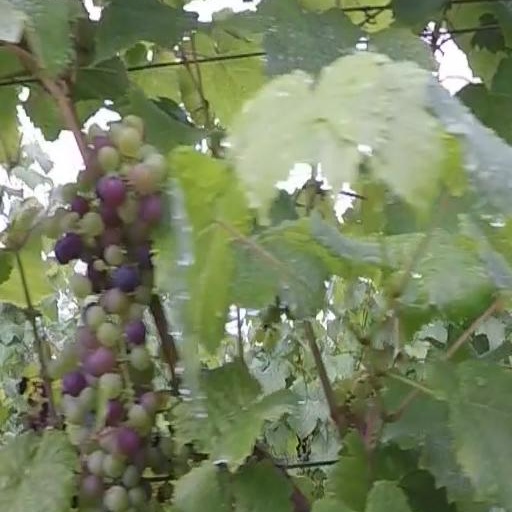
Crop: grape